Cash's

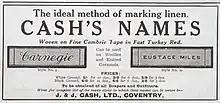

The Cash brothers’ willingness to take risks again manifested during the 1870s when the firm began producing coloured embroidery work. This in turn led to the production of embroidered name tapes for clothing, which became the core of the company’s business by the turn of the century. The success of J. & J. Cash, Ltd.’s name tape business soon led to the decision to establish a production facility in the United States.